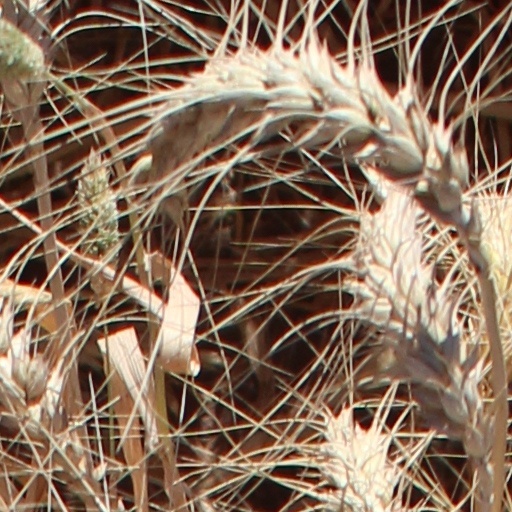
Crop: wheat